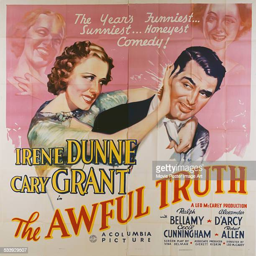
a poster for comedy starring actors